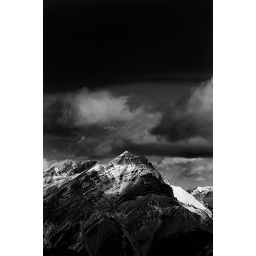
The patchy cloud punctuated by brilliant blue skies made for some dramatic lighting.